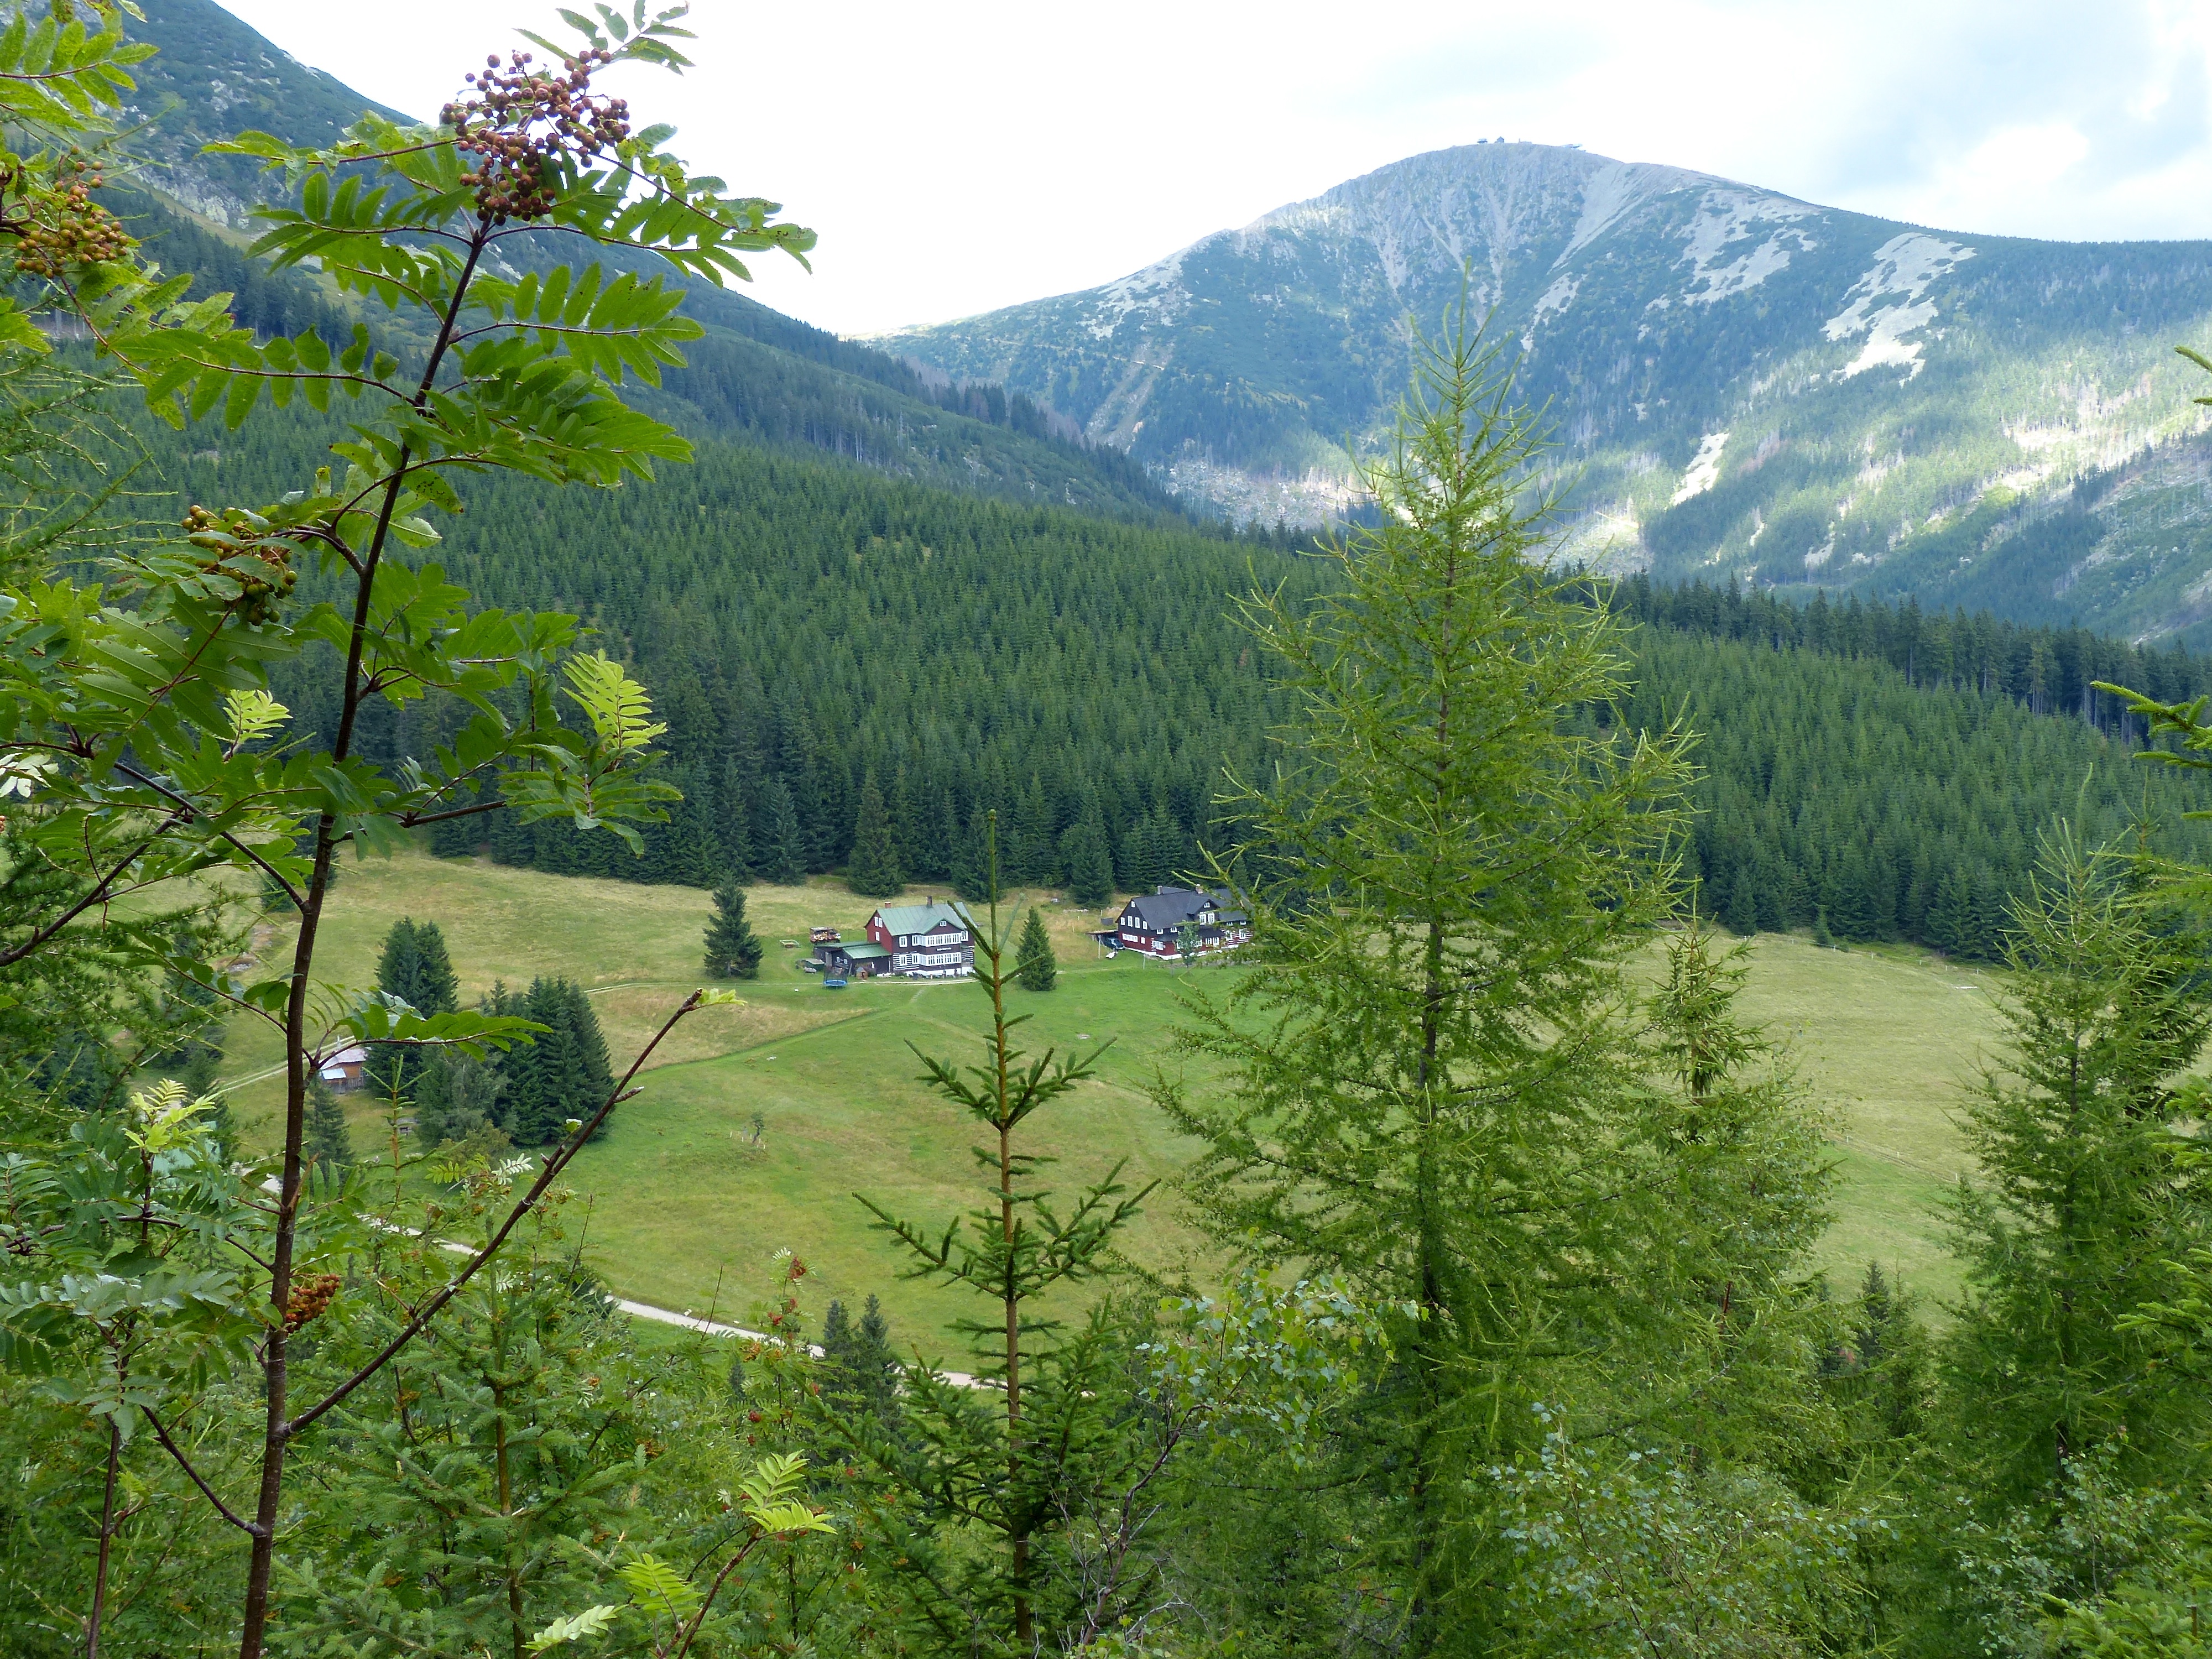
tree, forest, wilderness, mountain, hiking, trail, meadow, hill, lake, valley, mountain range, summer, travel, europe, pasture, ridge, woods, mountains, alps, plateau, republic, woodland, habitat, czech, krkonose, snezka, riesengebirge, ecosystem, giantmountains, nature reserve, mountain pass, hill station, biome, natural environment, geographical feature, mountainous landforms, temperate broadleaf and mixed forest, temperate coniferous forest